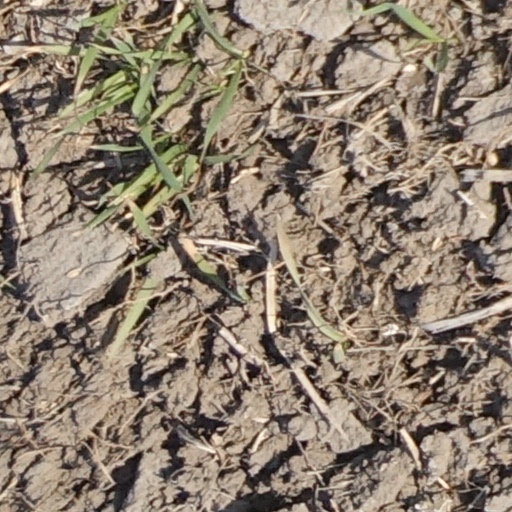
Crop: wheat